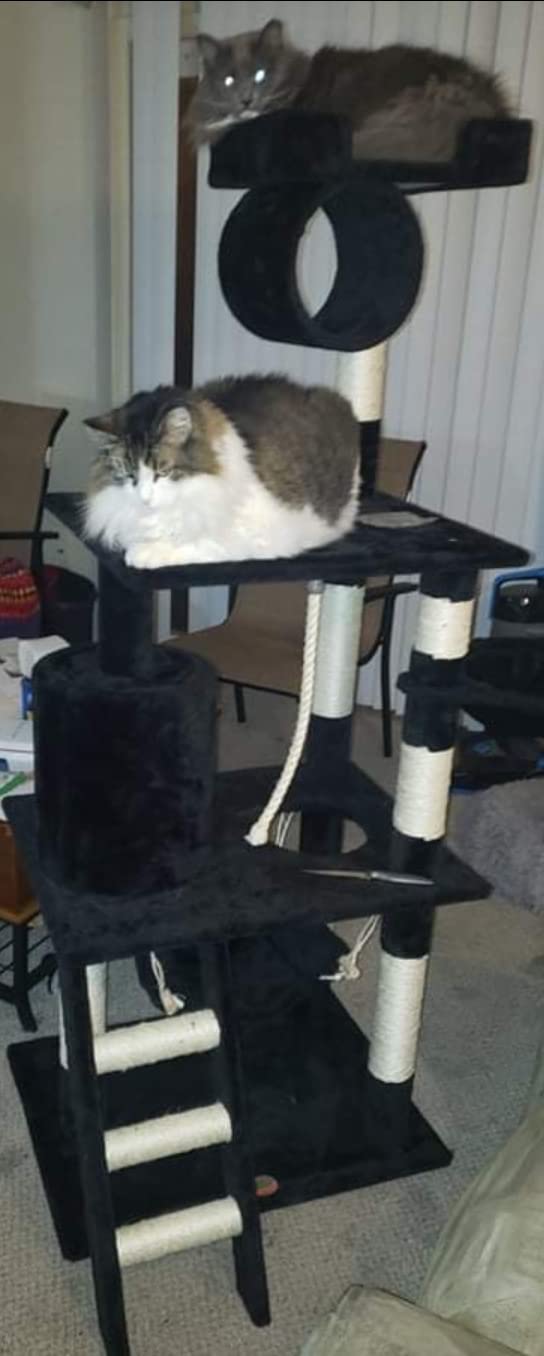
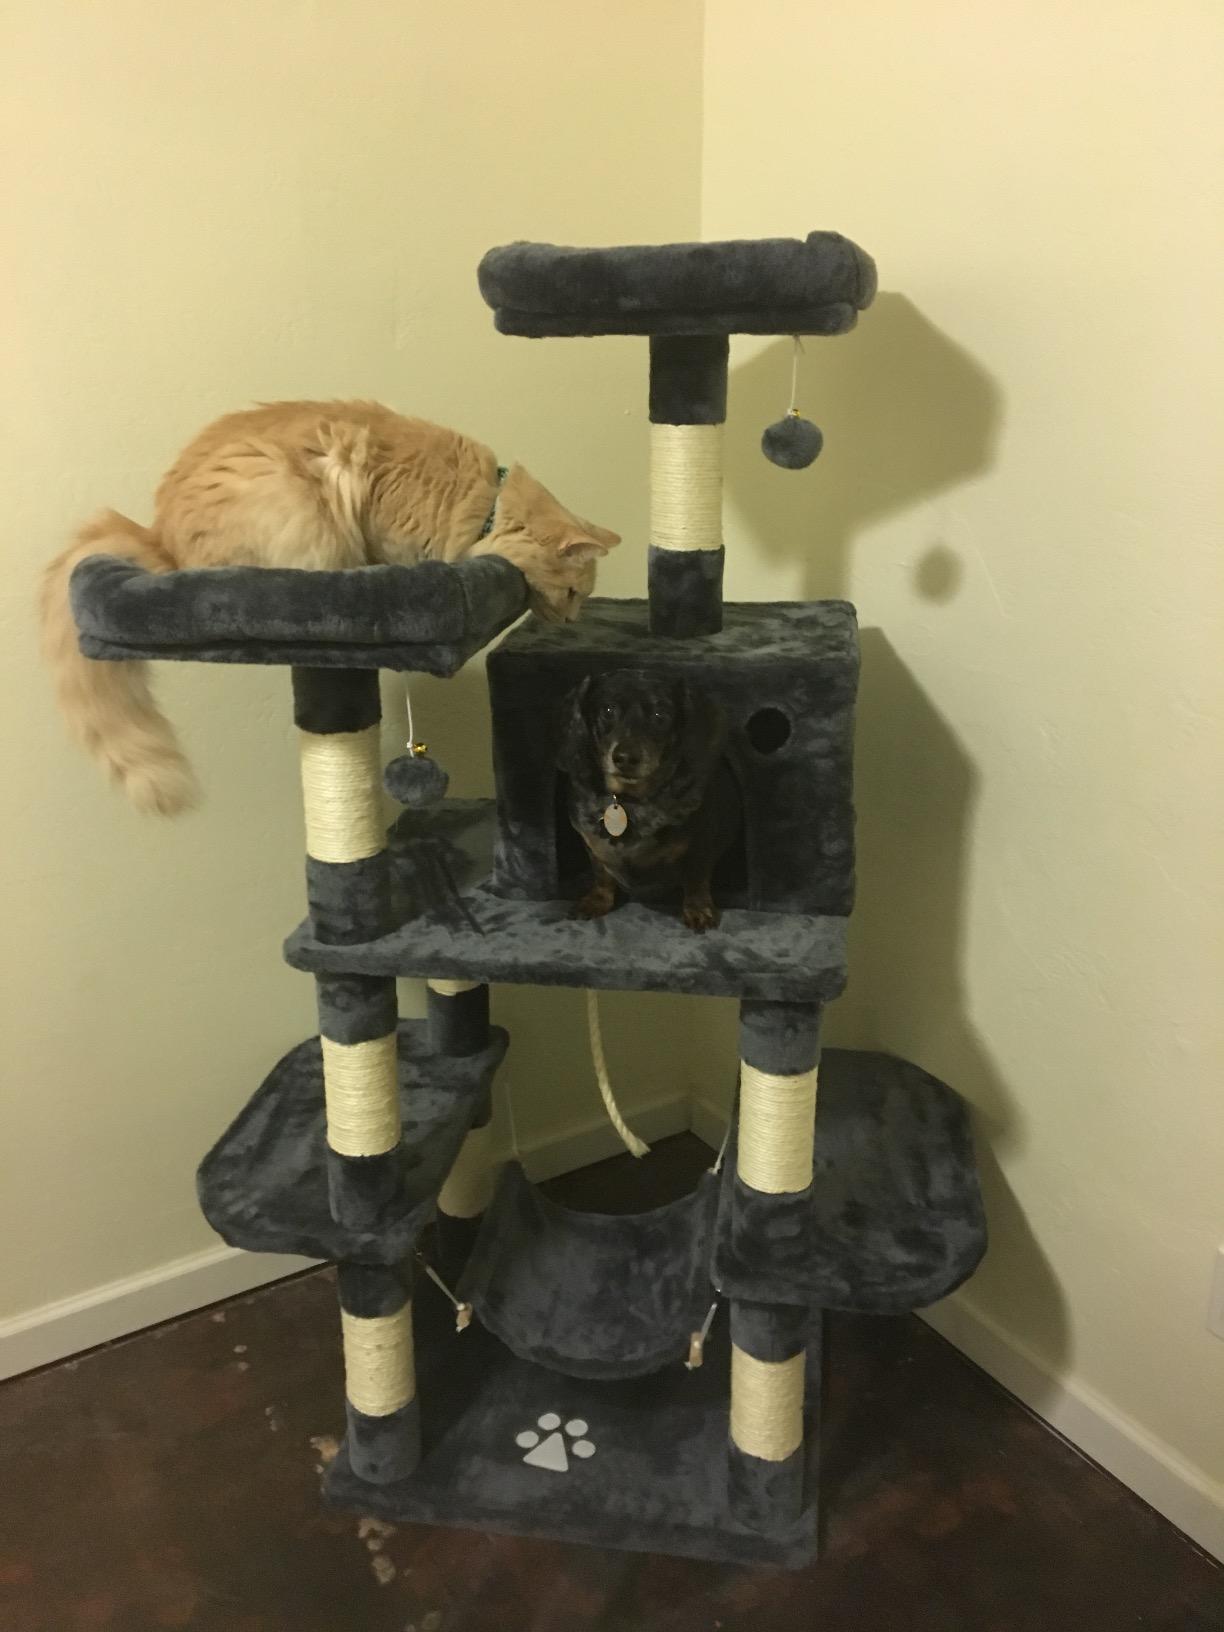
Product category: items_cat tree
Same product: no